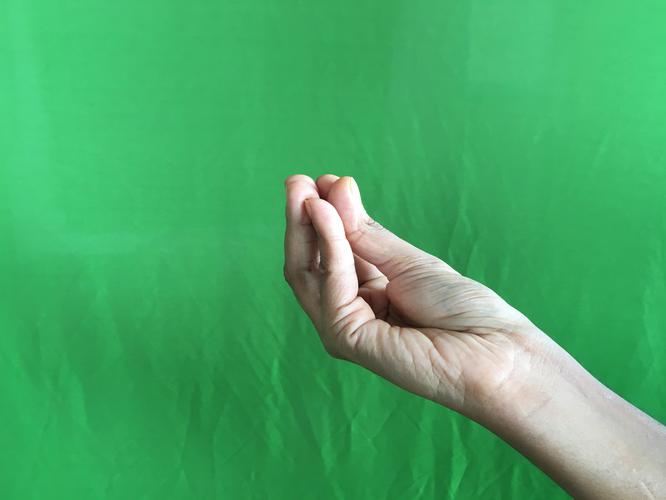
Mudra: Mukulam
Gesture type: single_hand